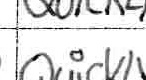
Label: quickly